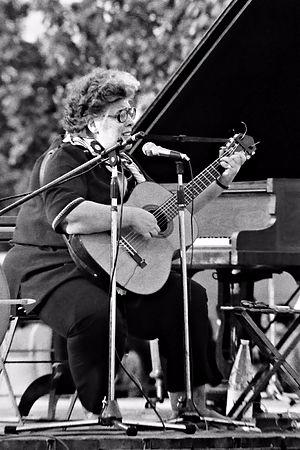
Colette Magny, Fête du PSU, La Courneuve, 1975
Colette Magny, née le 31 octobre 1926 à Paris et morte le 12 juin 1997 à Villefranche-de-Rouergue, est une chanteuse et autrice-compositrice-interprète française.